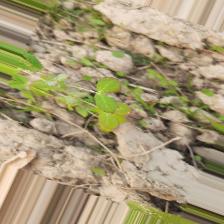
Label: Lentil Rust